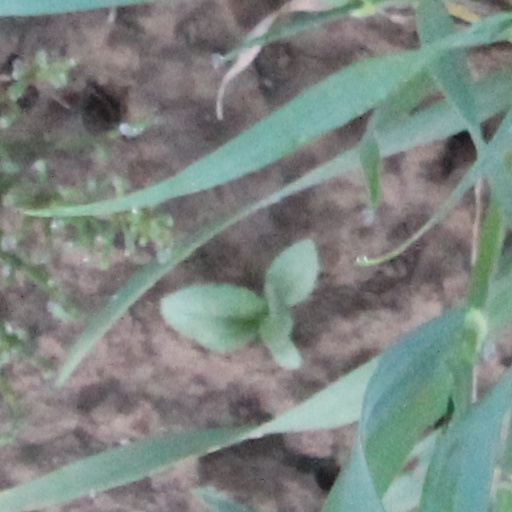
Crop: wheat